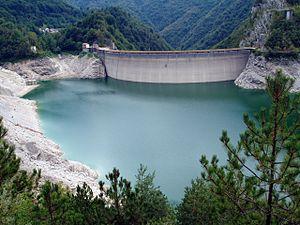
Le lac de Cà Selva est un réservoir situé entre les communes de Frisanco et de Tramonti di Sopra, dans la Province de Pordenone. La surface du lac se situe dans la limites sud-est du parc naturel des Dolomites du Frioul.